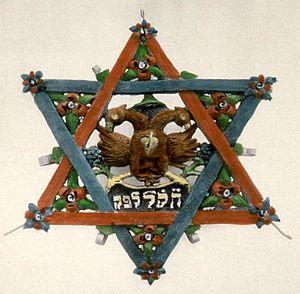
Etoile de David en bois sculpté polychrome daté de 1770, Jungholtz (Haut-Rhin)
La Société d’histoire des Israélites d’Alsace et de Lorraine est créée le 1ᵉʳ janvier 1905 à Mulhouse par le rabbin Moïse Ginsburger, sous le vocable allemand de Gesellschaft für die Geschichte der Israeliten in Elsass-Lothringen.